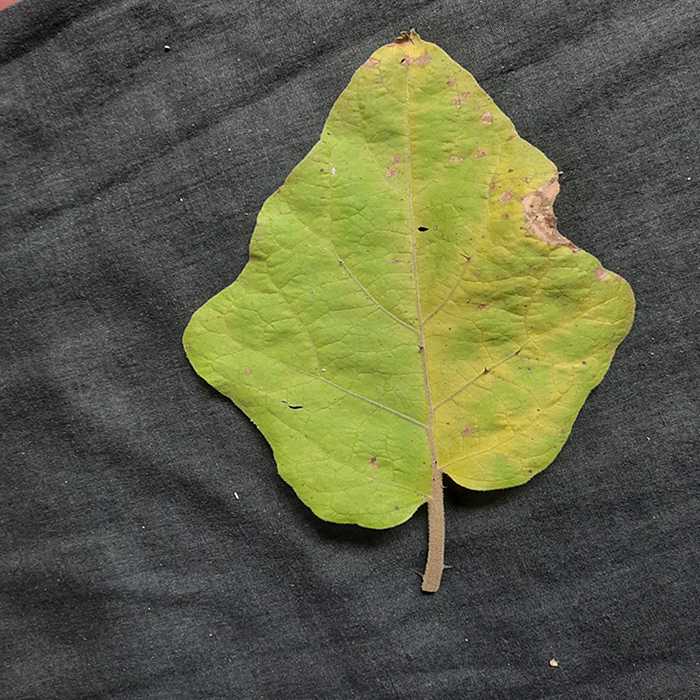
Plant: Eggplant
Label: Eggplant verticillium wilt